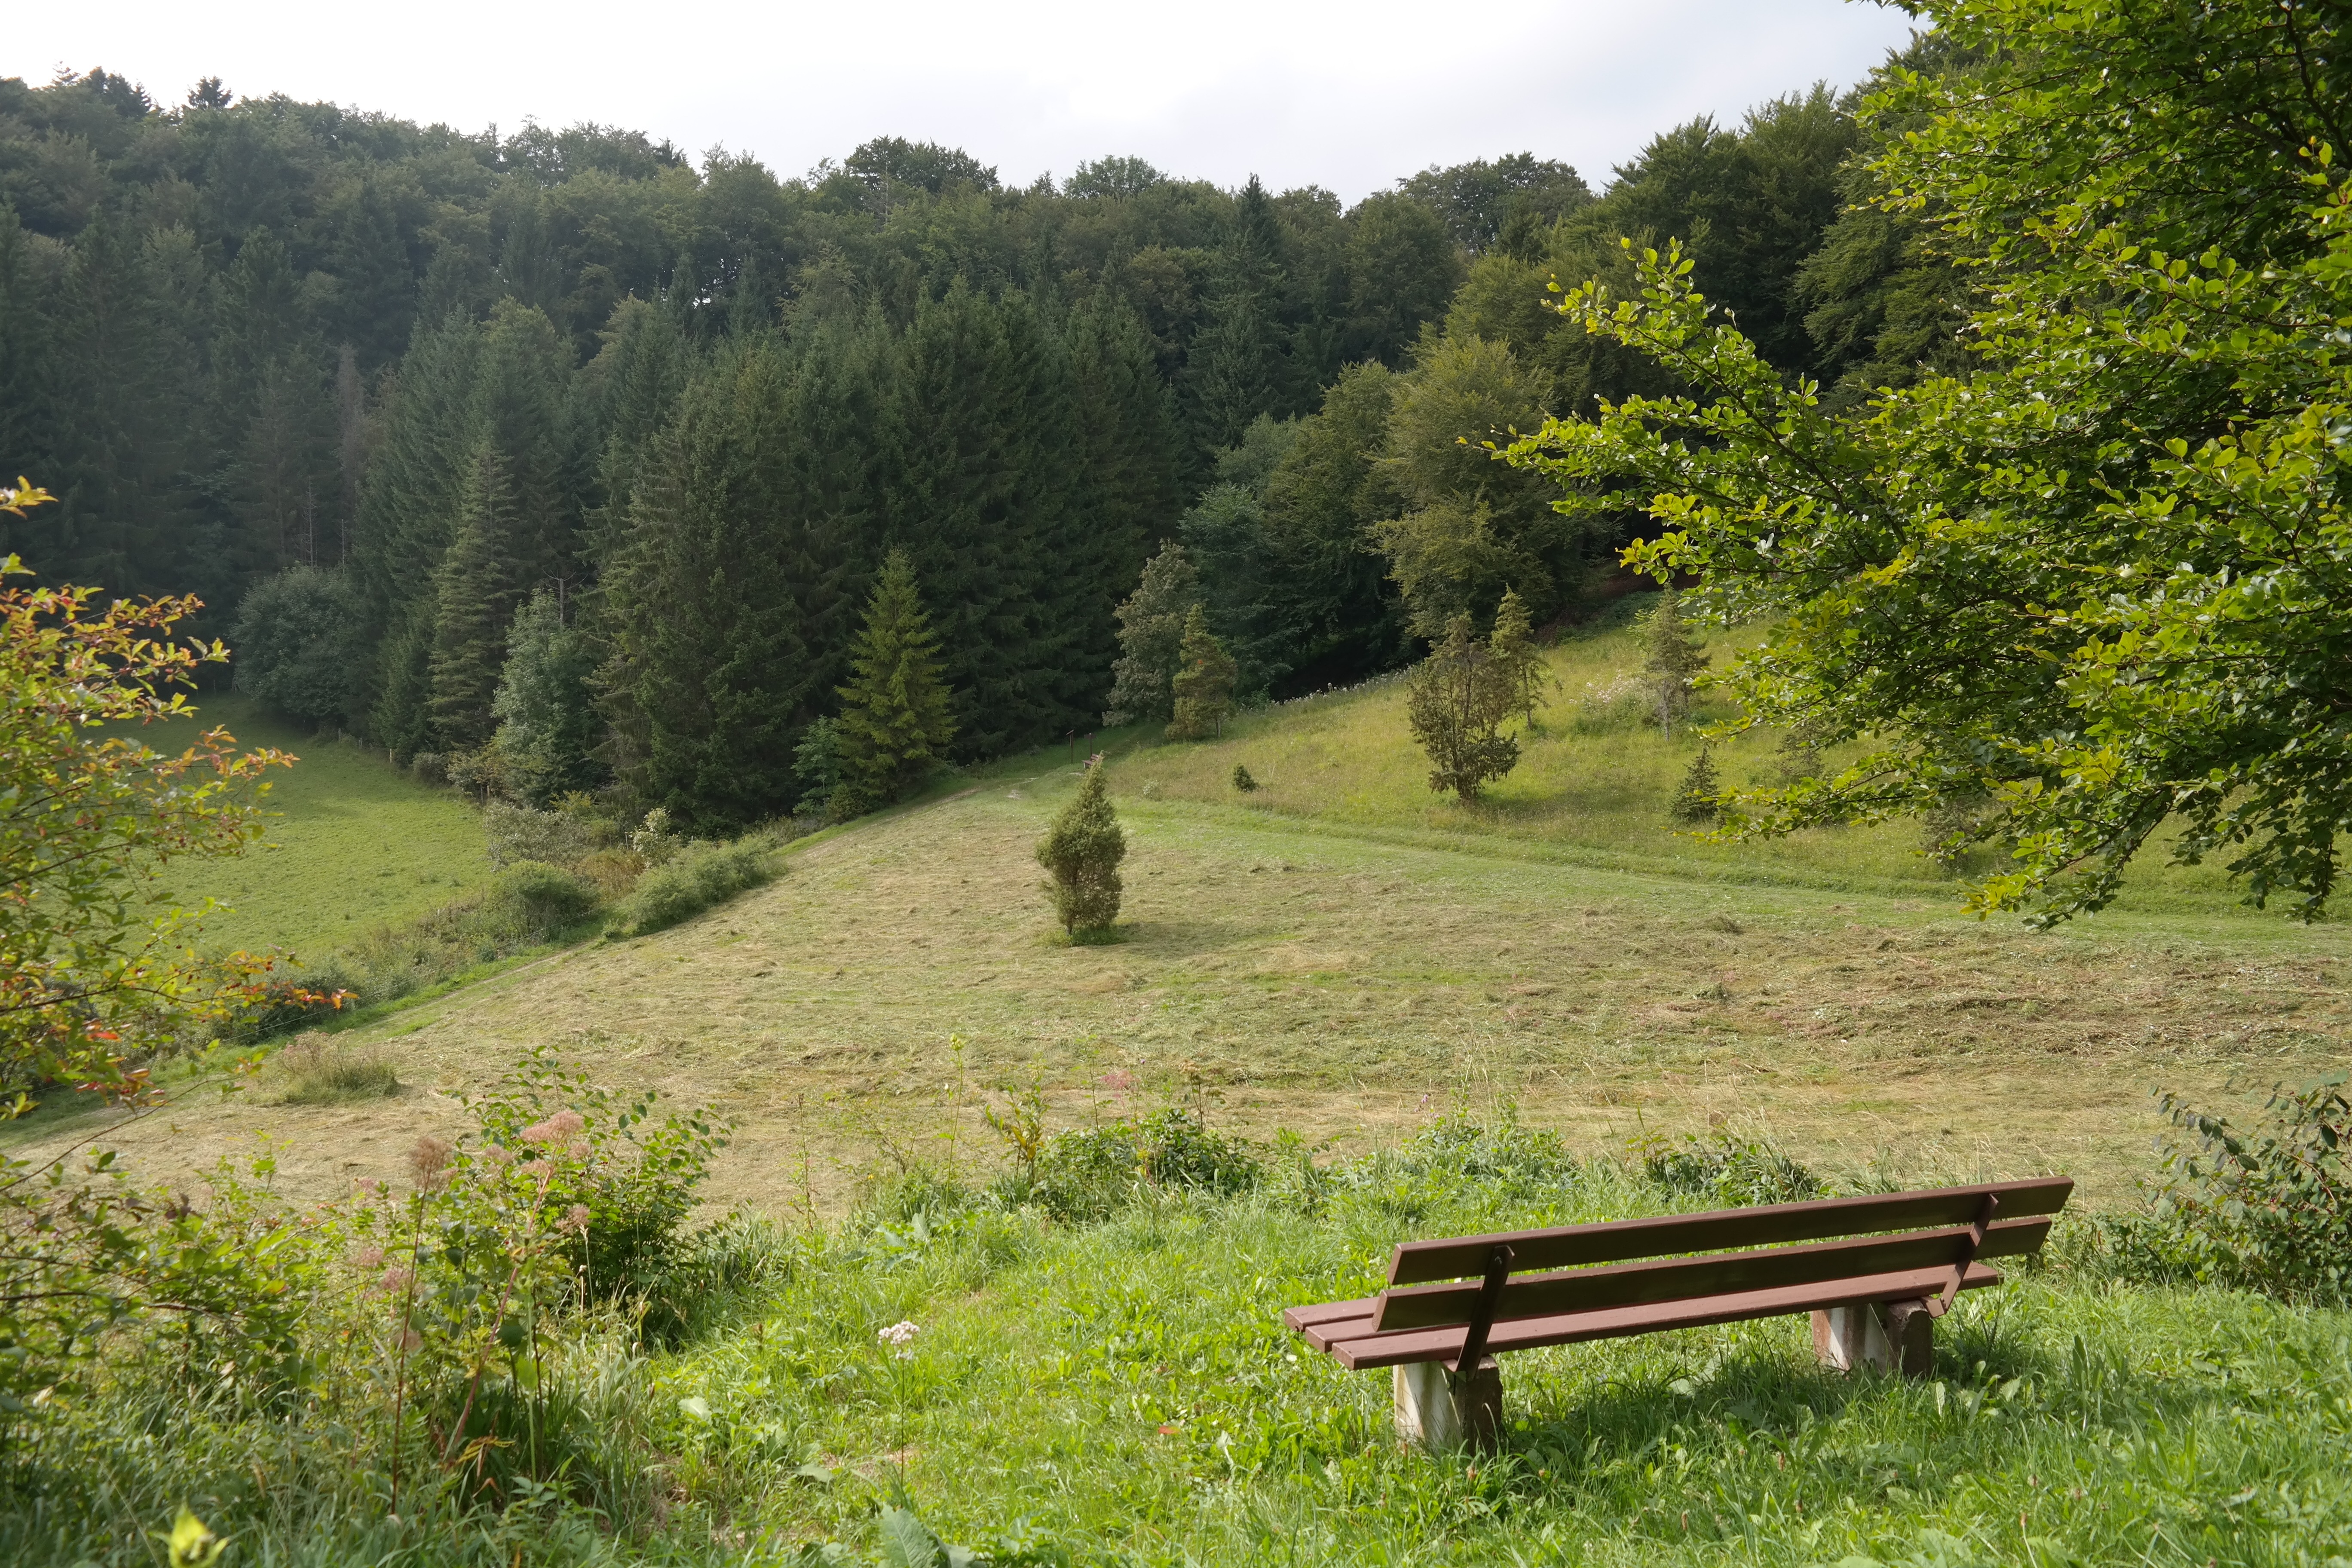
landscape, tree, forest, wilderness, mountain, trail, meadow, lake, view, valley, pasture, bank, outlook, woodland, habitat, viewpoint, ecosystem, rural area, swabian alb, schlichem, natural environment, schlichemursprung